Torpedo

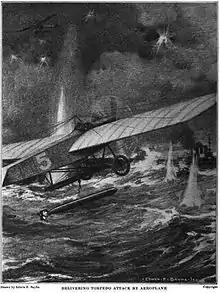
In 1915, Rear Admiral Bradley A. Fiske conceived of the aerial torpedo.

Whitehead opened a new factory adjacent to Portland Harbour, England, in 1890, which continued making torpedoes until the end of World War II. Because orders from the RN were not as large as expected, torpedoes were mostly exported. A series of devices was produced at Rijeka, with diameters from upward. The largest Whitehead torpedo was in diameter and long, made of polished steel or phosphor bronze, with a gun-cotton warhead. It was propelled by a three-cylinder Brotherhood radial engine, using compressed air at around and driving two contra-rotating propellers, and was designed to self-regulate its course and depth as far as possible. By 1881, nearly 1,500 torpedoes had been produced. Whitehead also opened a factory at St Tropez in 1890 that exported torpedoes to Brazil, the Netherlands, Turkey, and Greece.